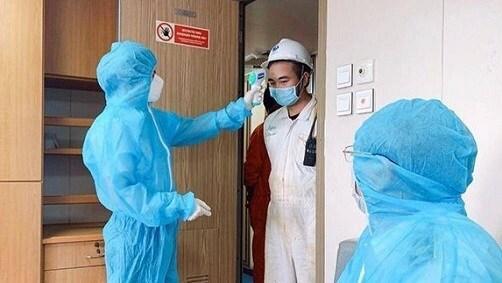
có một người đang kiểm tra nhiệt độ của người đàn ông